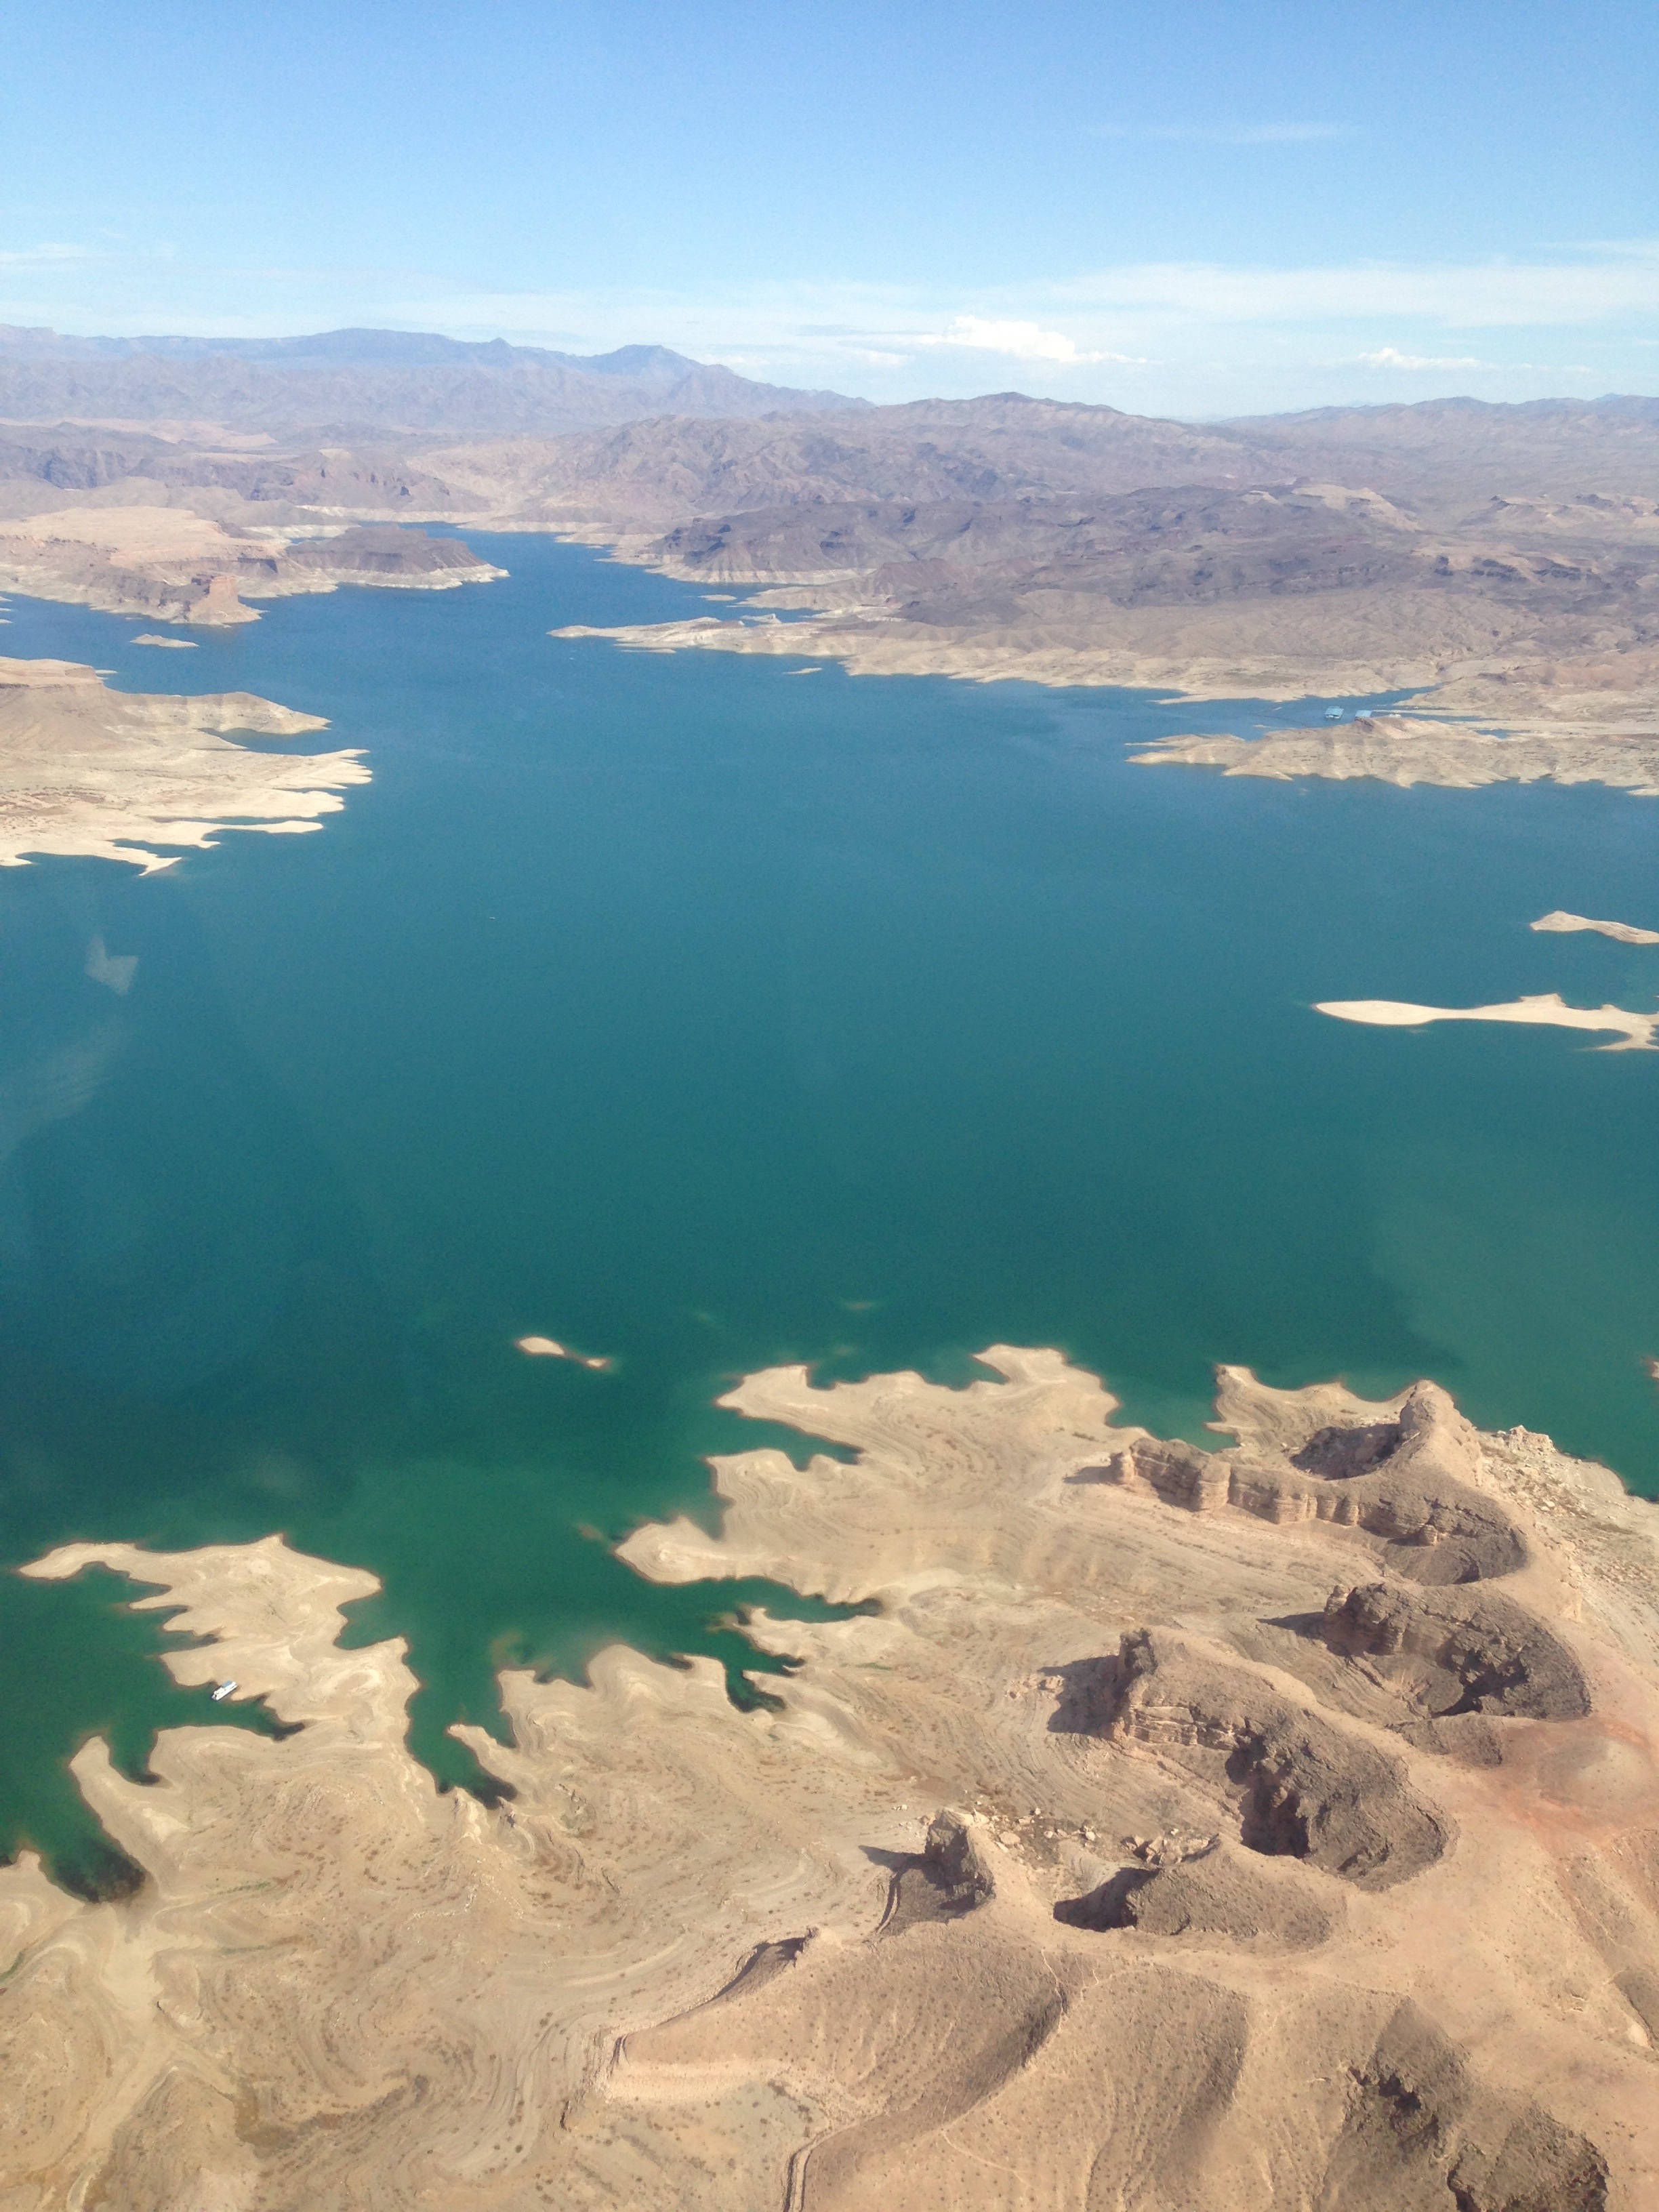
landscape, sea, coast, nature, sand, ocean, horizon, mountain, lake, bay, reservoir, terrain, body of water, plateau, nevada, loch, cape, aerial photography, hoover dam, natural environment